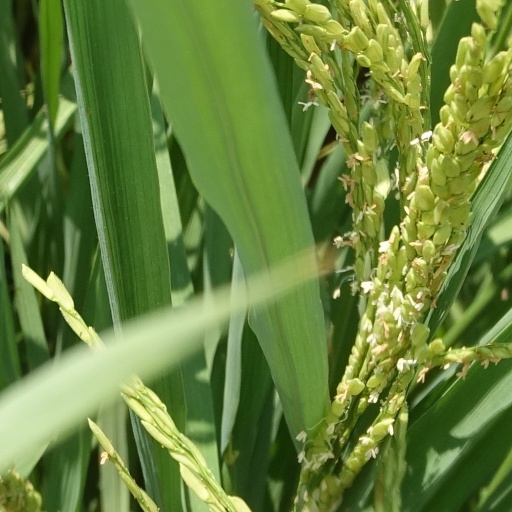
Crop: rice